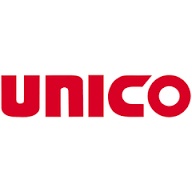
Accessories: Phase Annulus Slider, For use with 10X & 40X Plan Phase Set (G500-8031-1)
Brand: Unico
The M250 is a low-cost series providing excellent value. At 80% the size of a large bench top microscope, it is compact and packed with features. Available with Monocular, Binocular or Dual Viewing heads, we have an option to meet your needs. High Intensity LED that works with a plug-in wall outlet . Features: LED Illuminated, All Heads rotate 360, Paired 10X Widefield Eyepieces, 128x128mm built-in mechanical stage, Reverse position nosepiece, Iris Diaphragm, Achromat or Plan Objectives, 4X, 10X, 40X and 100X Oil, Graduated Coarse/Fine Focus, Will Accept B6-8182 Eyepiece Camera, Includes dust cover, blue filter & manual, 5-Year Limited Warranty.
Category: Business & Industrial > Science & Laboratory > Laboratory Equipment > Microscope Accessories > Microscope Objective Lenses > Apochromatic Microscope Lenses